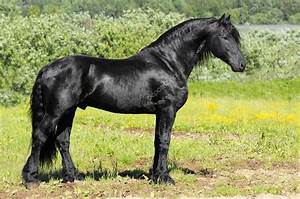
Label: cavallo